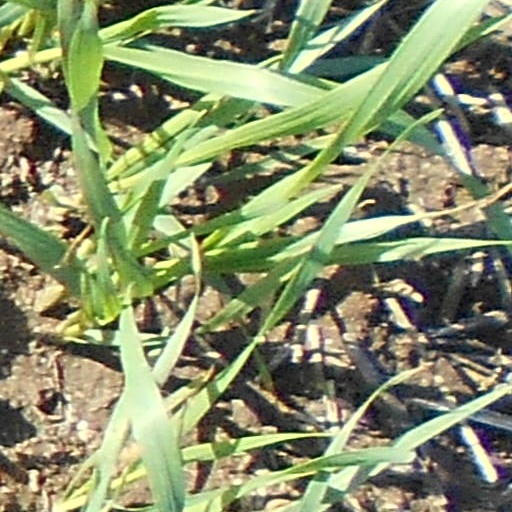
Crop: wheat